Lieven Boeve

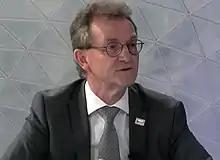
Lieven Boeve in 2018

Lieven Boeve [‘li:vən ‘bu:və] (born April 10, 1966) is a Belgian Catholic theologian, and is full professor of Systematic Theology at the Faculty of Theology and Religious Studies of the Katholieke Universiteit Leuven. Since 2012 he is also the chair of the Centre for Academic Teacher’s Training, KU Leuven. On 1 August 2014 he became the Director General of the Flemish Secretary for Catholic Education (Katholiek Onderwijs Vlaanderen), a position which he held for two five-year terms, until 2024.